Culture of Indonesia

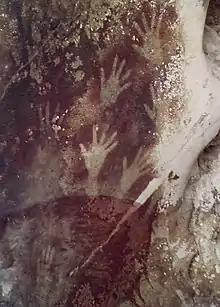
Pettakere Cave ""Hand print paintings"". The oldest known cave paintings are more than 44,000 years old. Maros, South Sulawesi, Indonesia

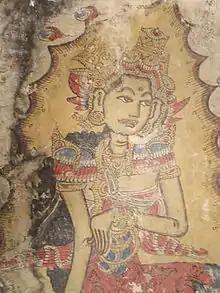
Kamasan Palindon Painting detail, an example of Kamasan-style classical painting

Wayang is a traditional shadow puppet theater from the Javanese, Sundanese, and Balinese cultures, depicting stories from the Ramayana, Mahabharata, and local folklore. Wayang kulit, the most well-known form, uses intricately carved leather puppets mounted on bamboo sticks, manipulated behind a lit screen to cast moving shadows. The performances, led by a dalang (puppet master), serve as both entertainment and a medium for conveying moral and philosophical teachings. Recognized by UNESCO as a Masterpiece of the Oral and Intangible Heritage of Humanity, wayang remains an integral part of Indonesian cultural heritage.